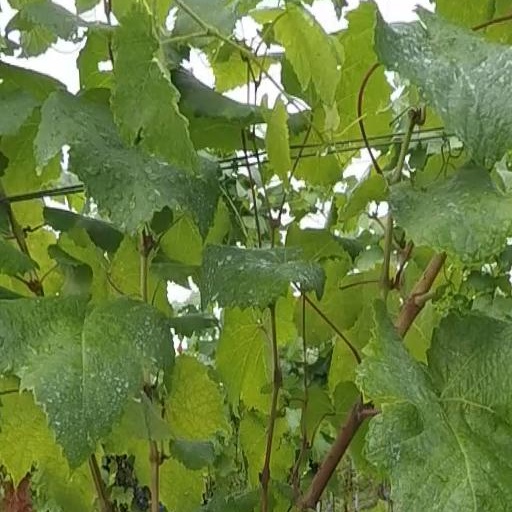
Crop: grape